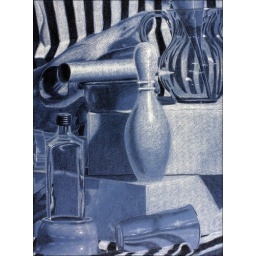
Still life done in black and white charcoal pencil on blue canson drawing paper.